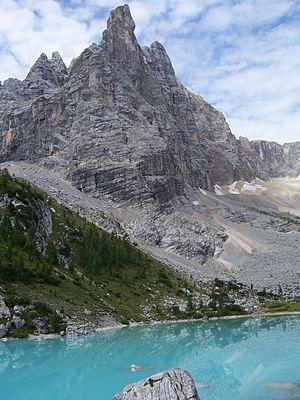
Le Sorapiss est un sommet et un chaînon montagneux culminant à 3 205 m d'altitude dans le groupe des Dolomites d'Ampezzo, dans le massif des Dolomites, dans les Alpes italiennes. Le chaînon s'élève dans la province de Belluno sur les municipalités de Cortina d'Ampezzo et de San Vito di Cadore.